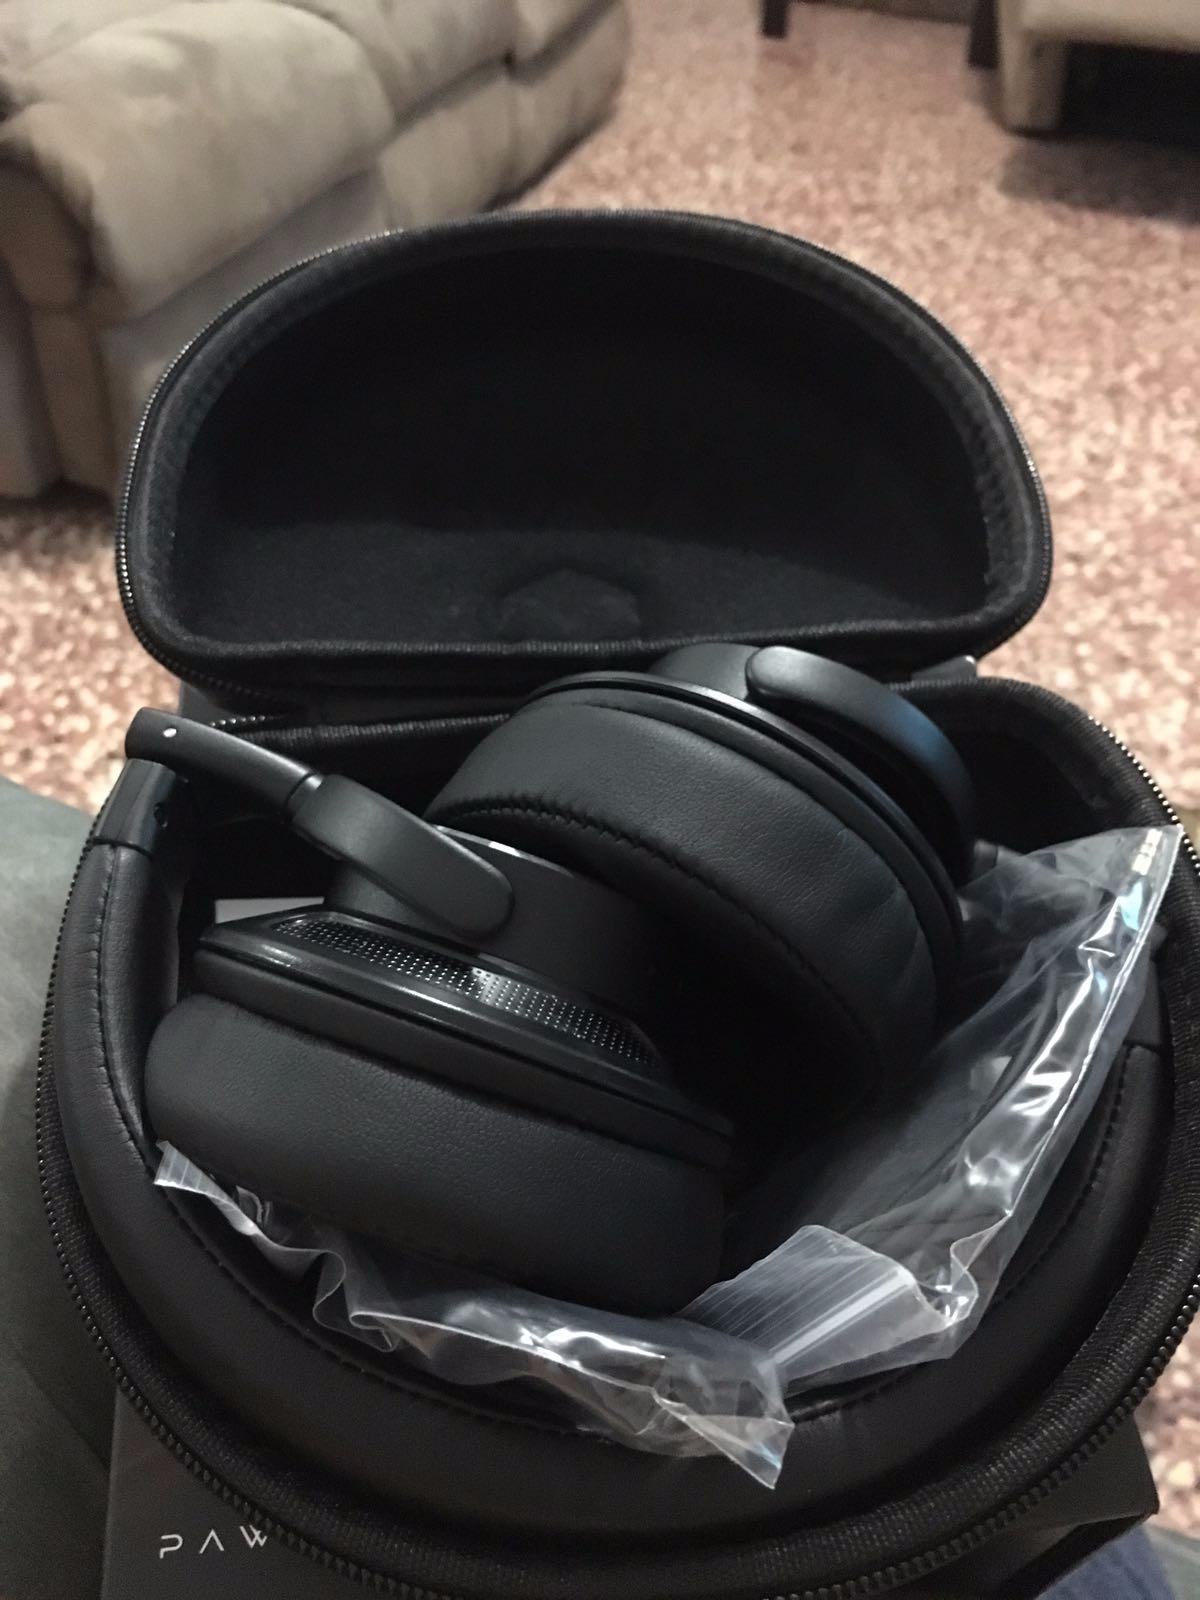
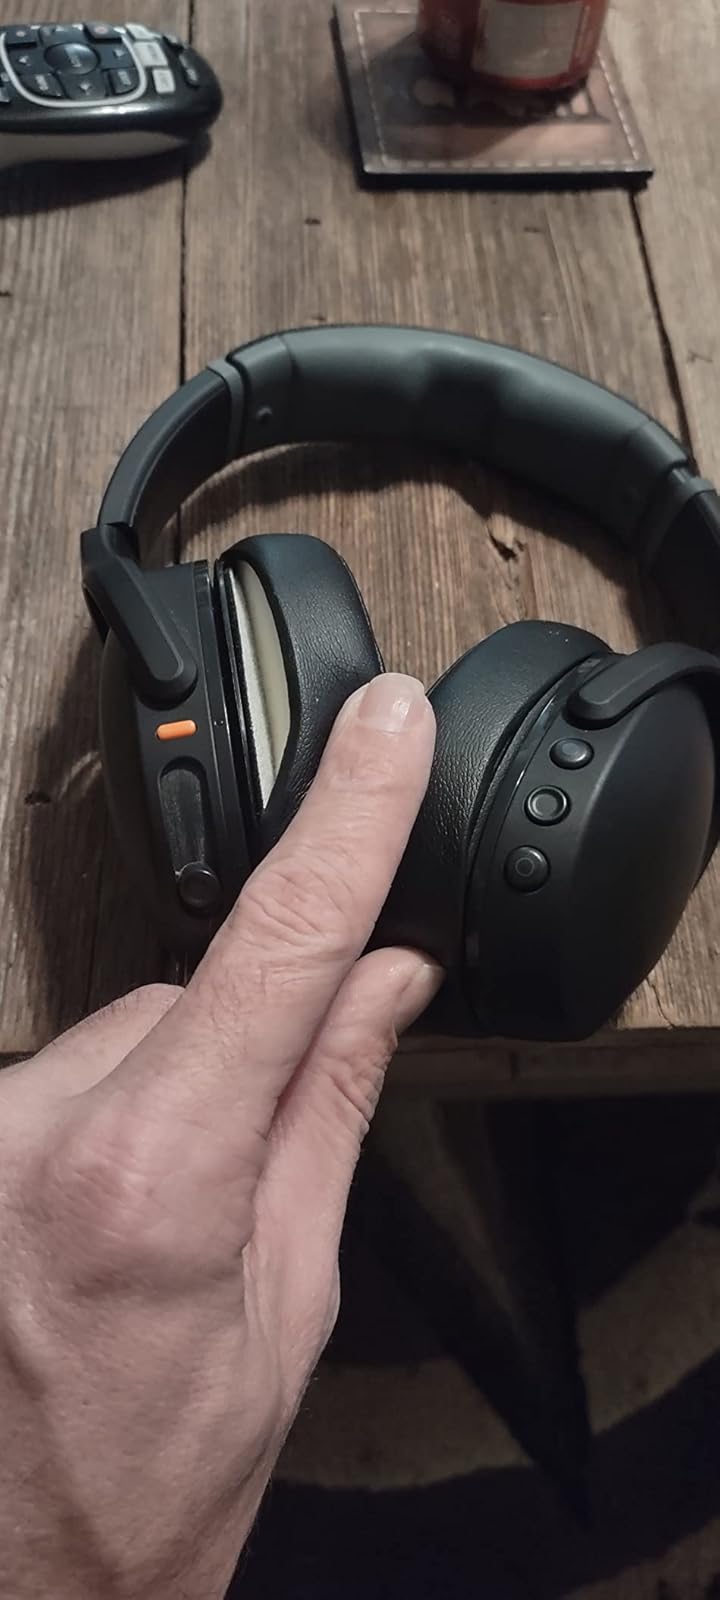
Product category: headphones
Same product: no